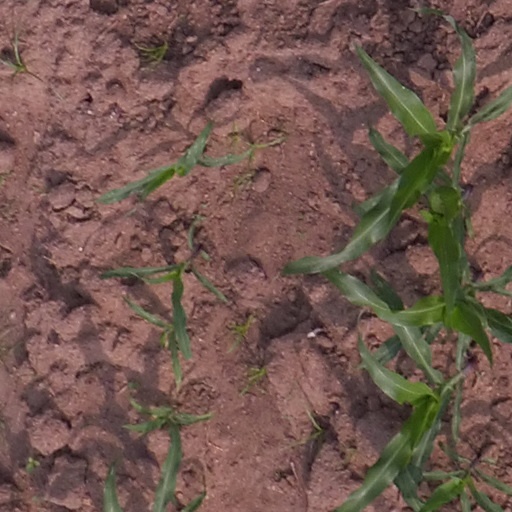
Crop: maize; corn